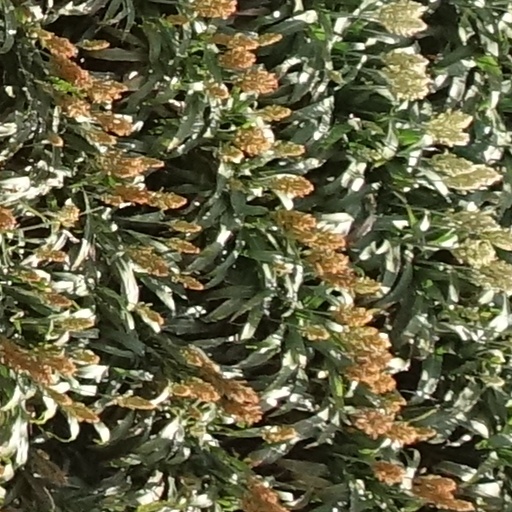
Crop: sorghum